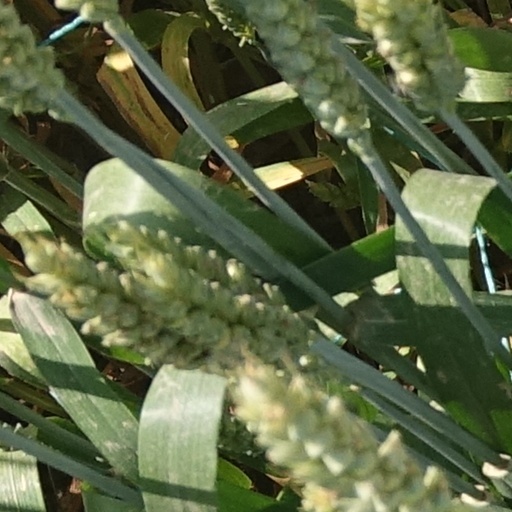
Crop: wheat